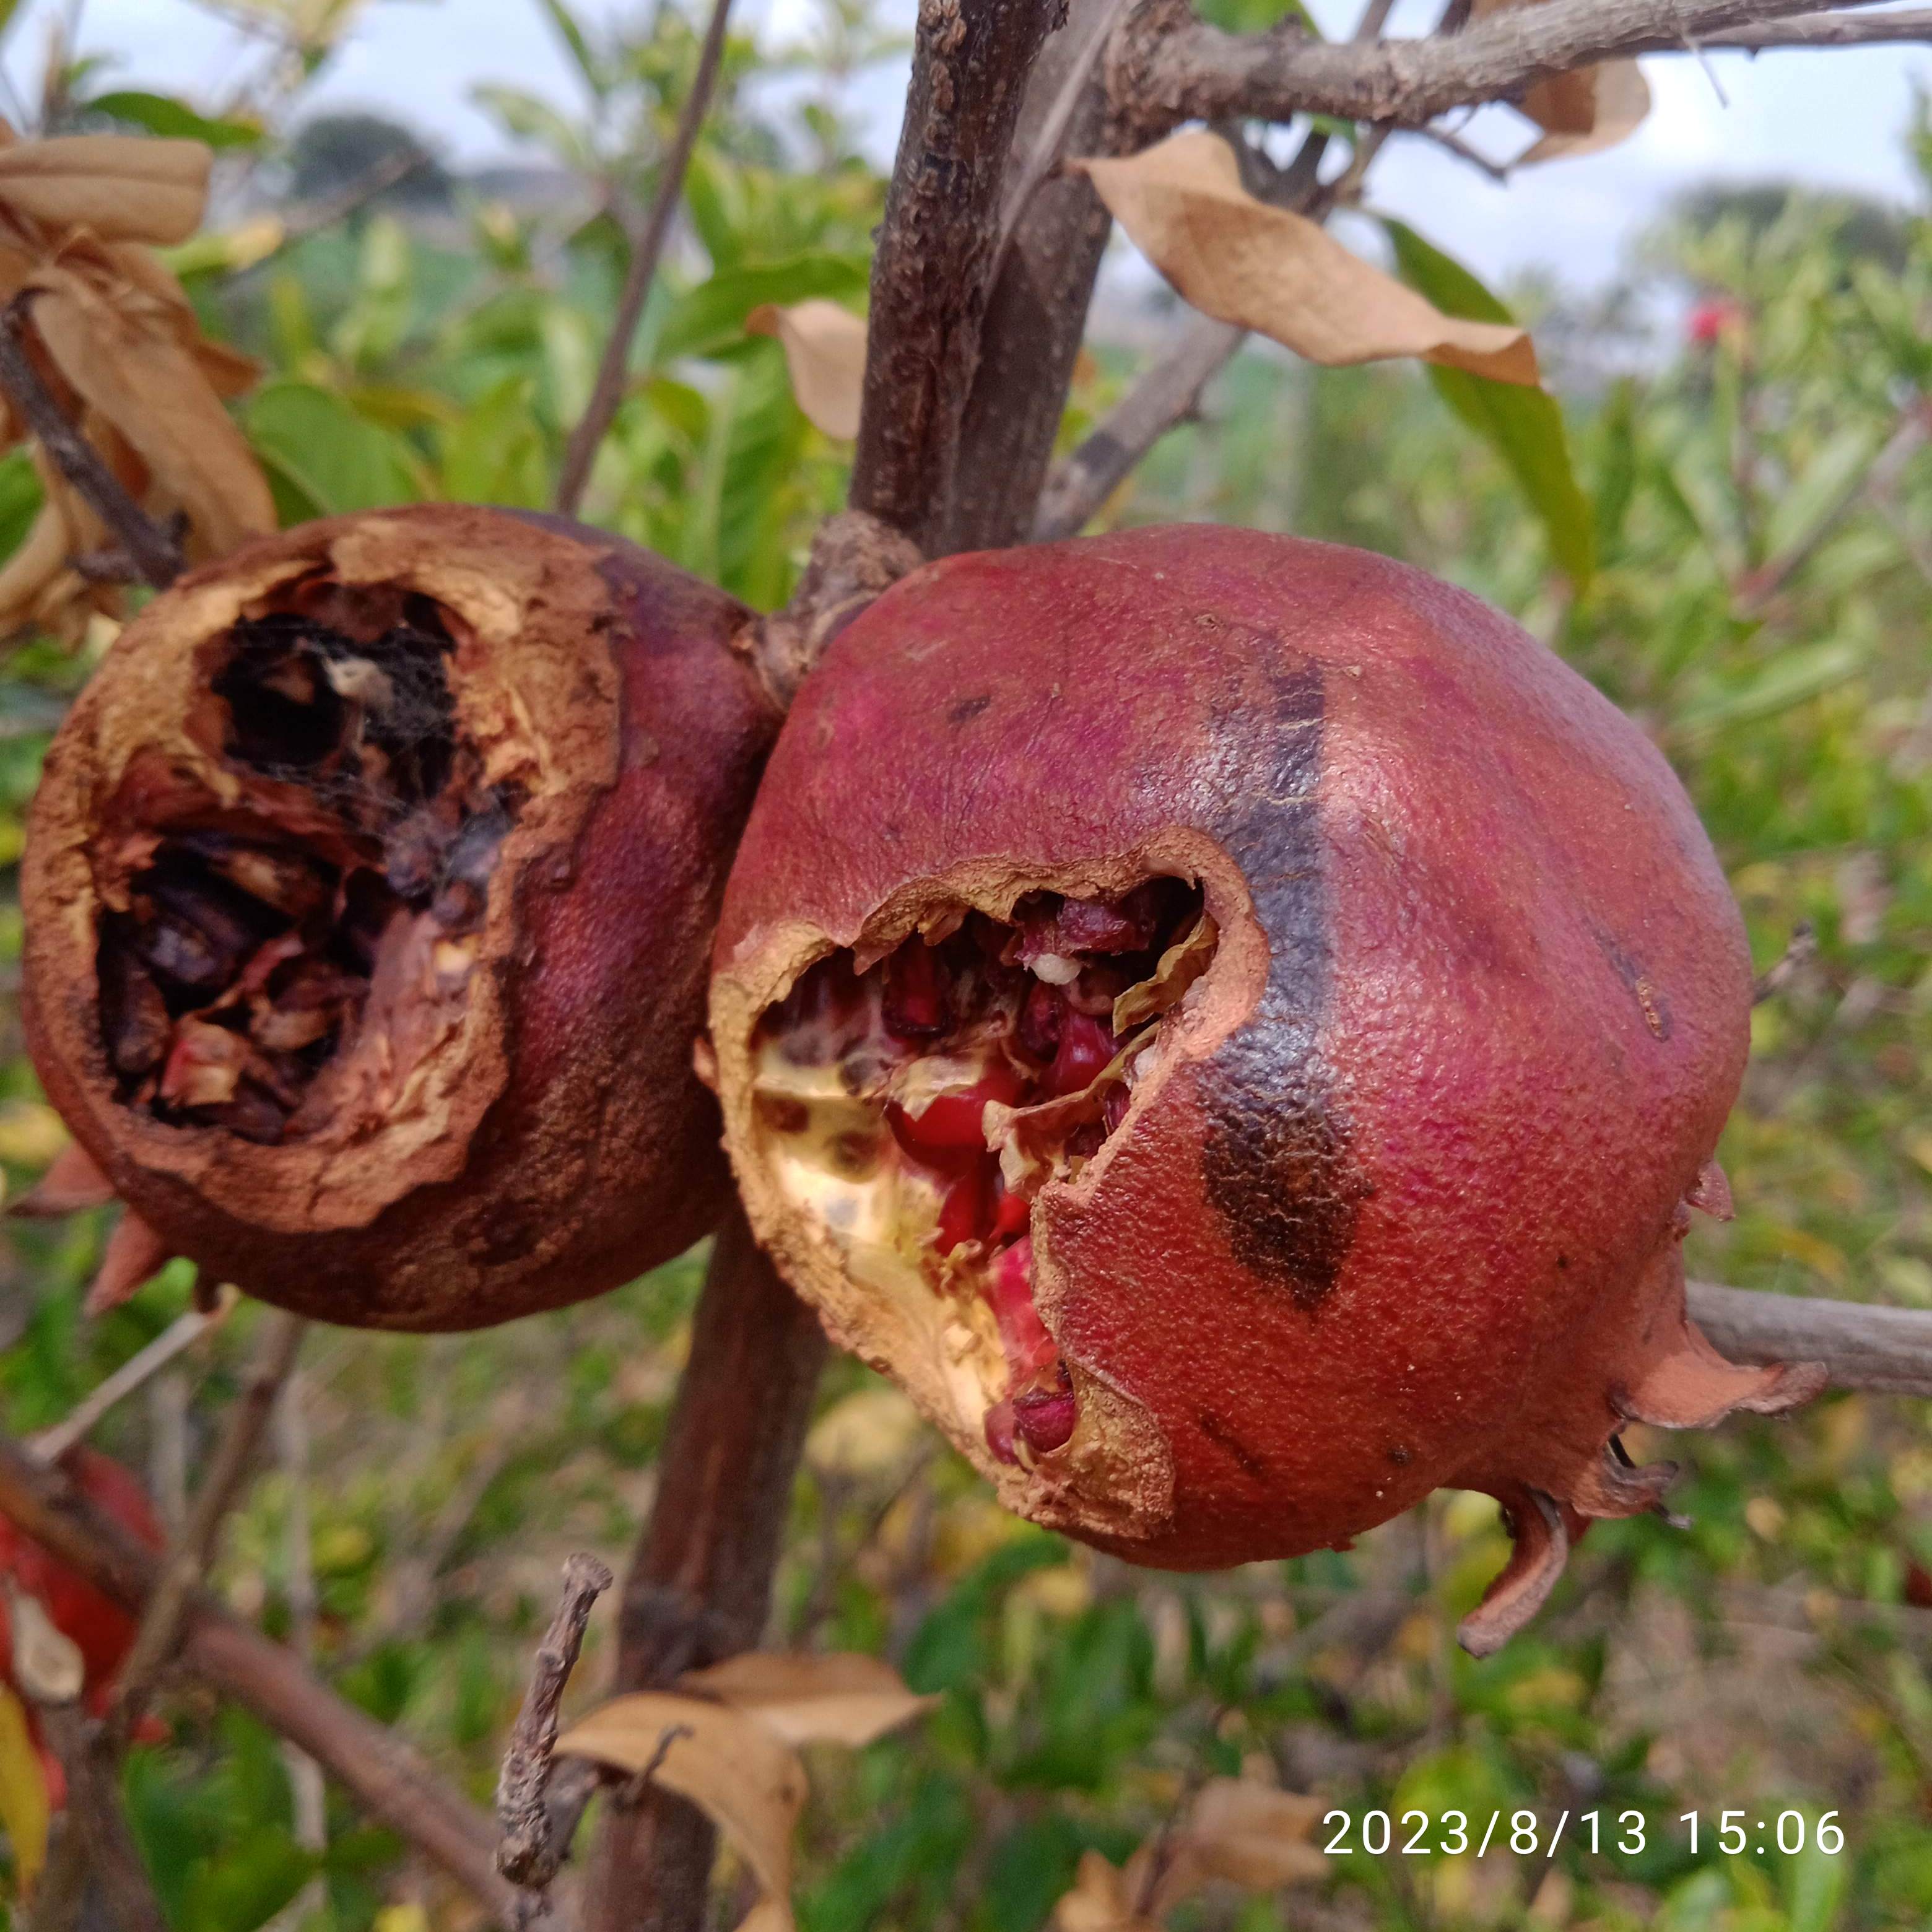
Label: Bacterial_Blight